Fort Qu'Appelle

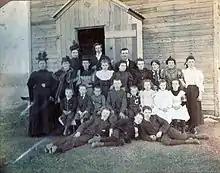
1892 first Springbrook School building (second and no longer-used building) erected in the 20th century, copies of this photo held in the Hudson Bay museum in Fort Qu'Appelle as well as numerous newspaper prints and copies held by former residents of the rural neighbourhood.

There was once certain ambiguity as to entitlement to the town-name between the present town and the once-significant regional centre bearing the name "Qu'Appelle"; the matter ceased to be an issue in 1911 when the two communities agreed to deem the then-CPR station site as Qu'Appelle and the town in the valley as Fort Qu'Appelle. As did the town of Qu'Appelle, Fort Qu'Appelle early-on had "a bid to succeed Battleford as the territorial capital" but "lost out to Regina ... in 1882".